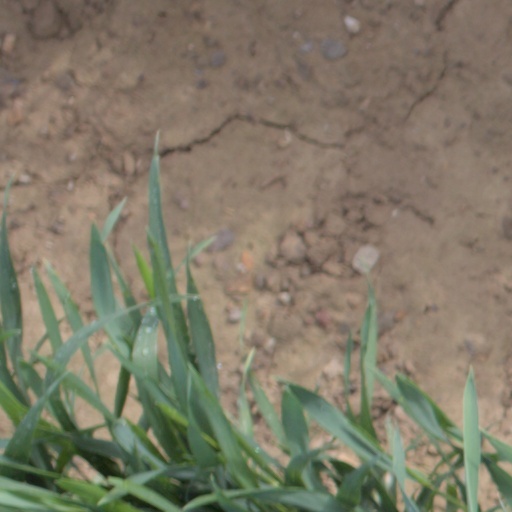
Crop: wheat